Aloguinsan

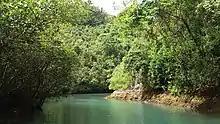
Bojo River

Every June, they celebrate the famous "Kinsan Festival", named after the Dotted Grouper (Epinephelus epistictus), known locally as "Kinsan", that is usually abundant in months of May to July. The town fiesta is celebrated every 2nd Sunday of June in honor of St. Raphael the Archangel. Interestingly, the saint is sometimes depicted in religious iconography as holding a fish.